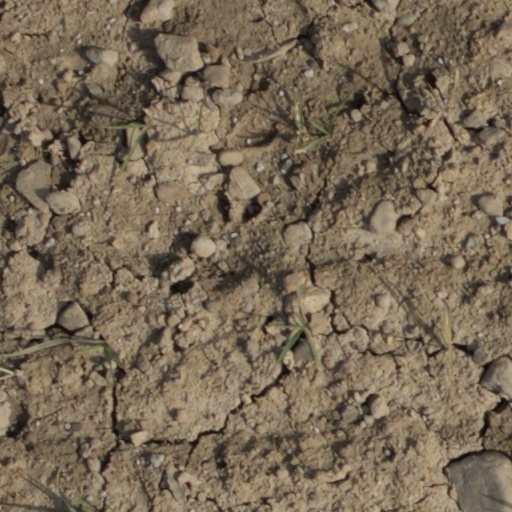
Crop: wheat